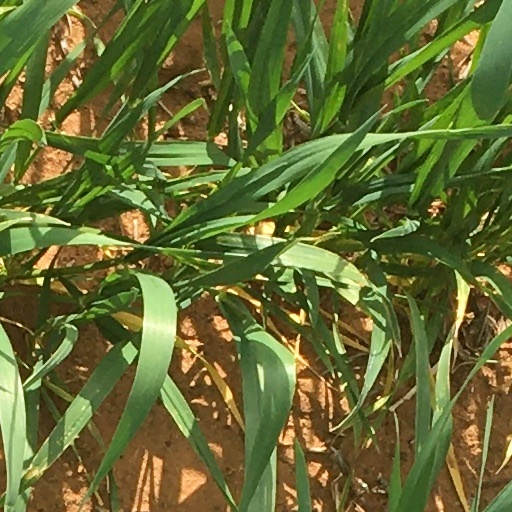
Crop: wheat